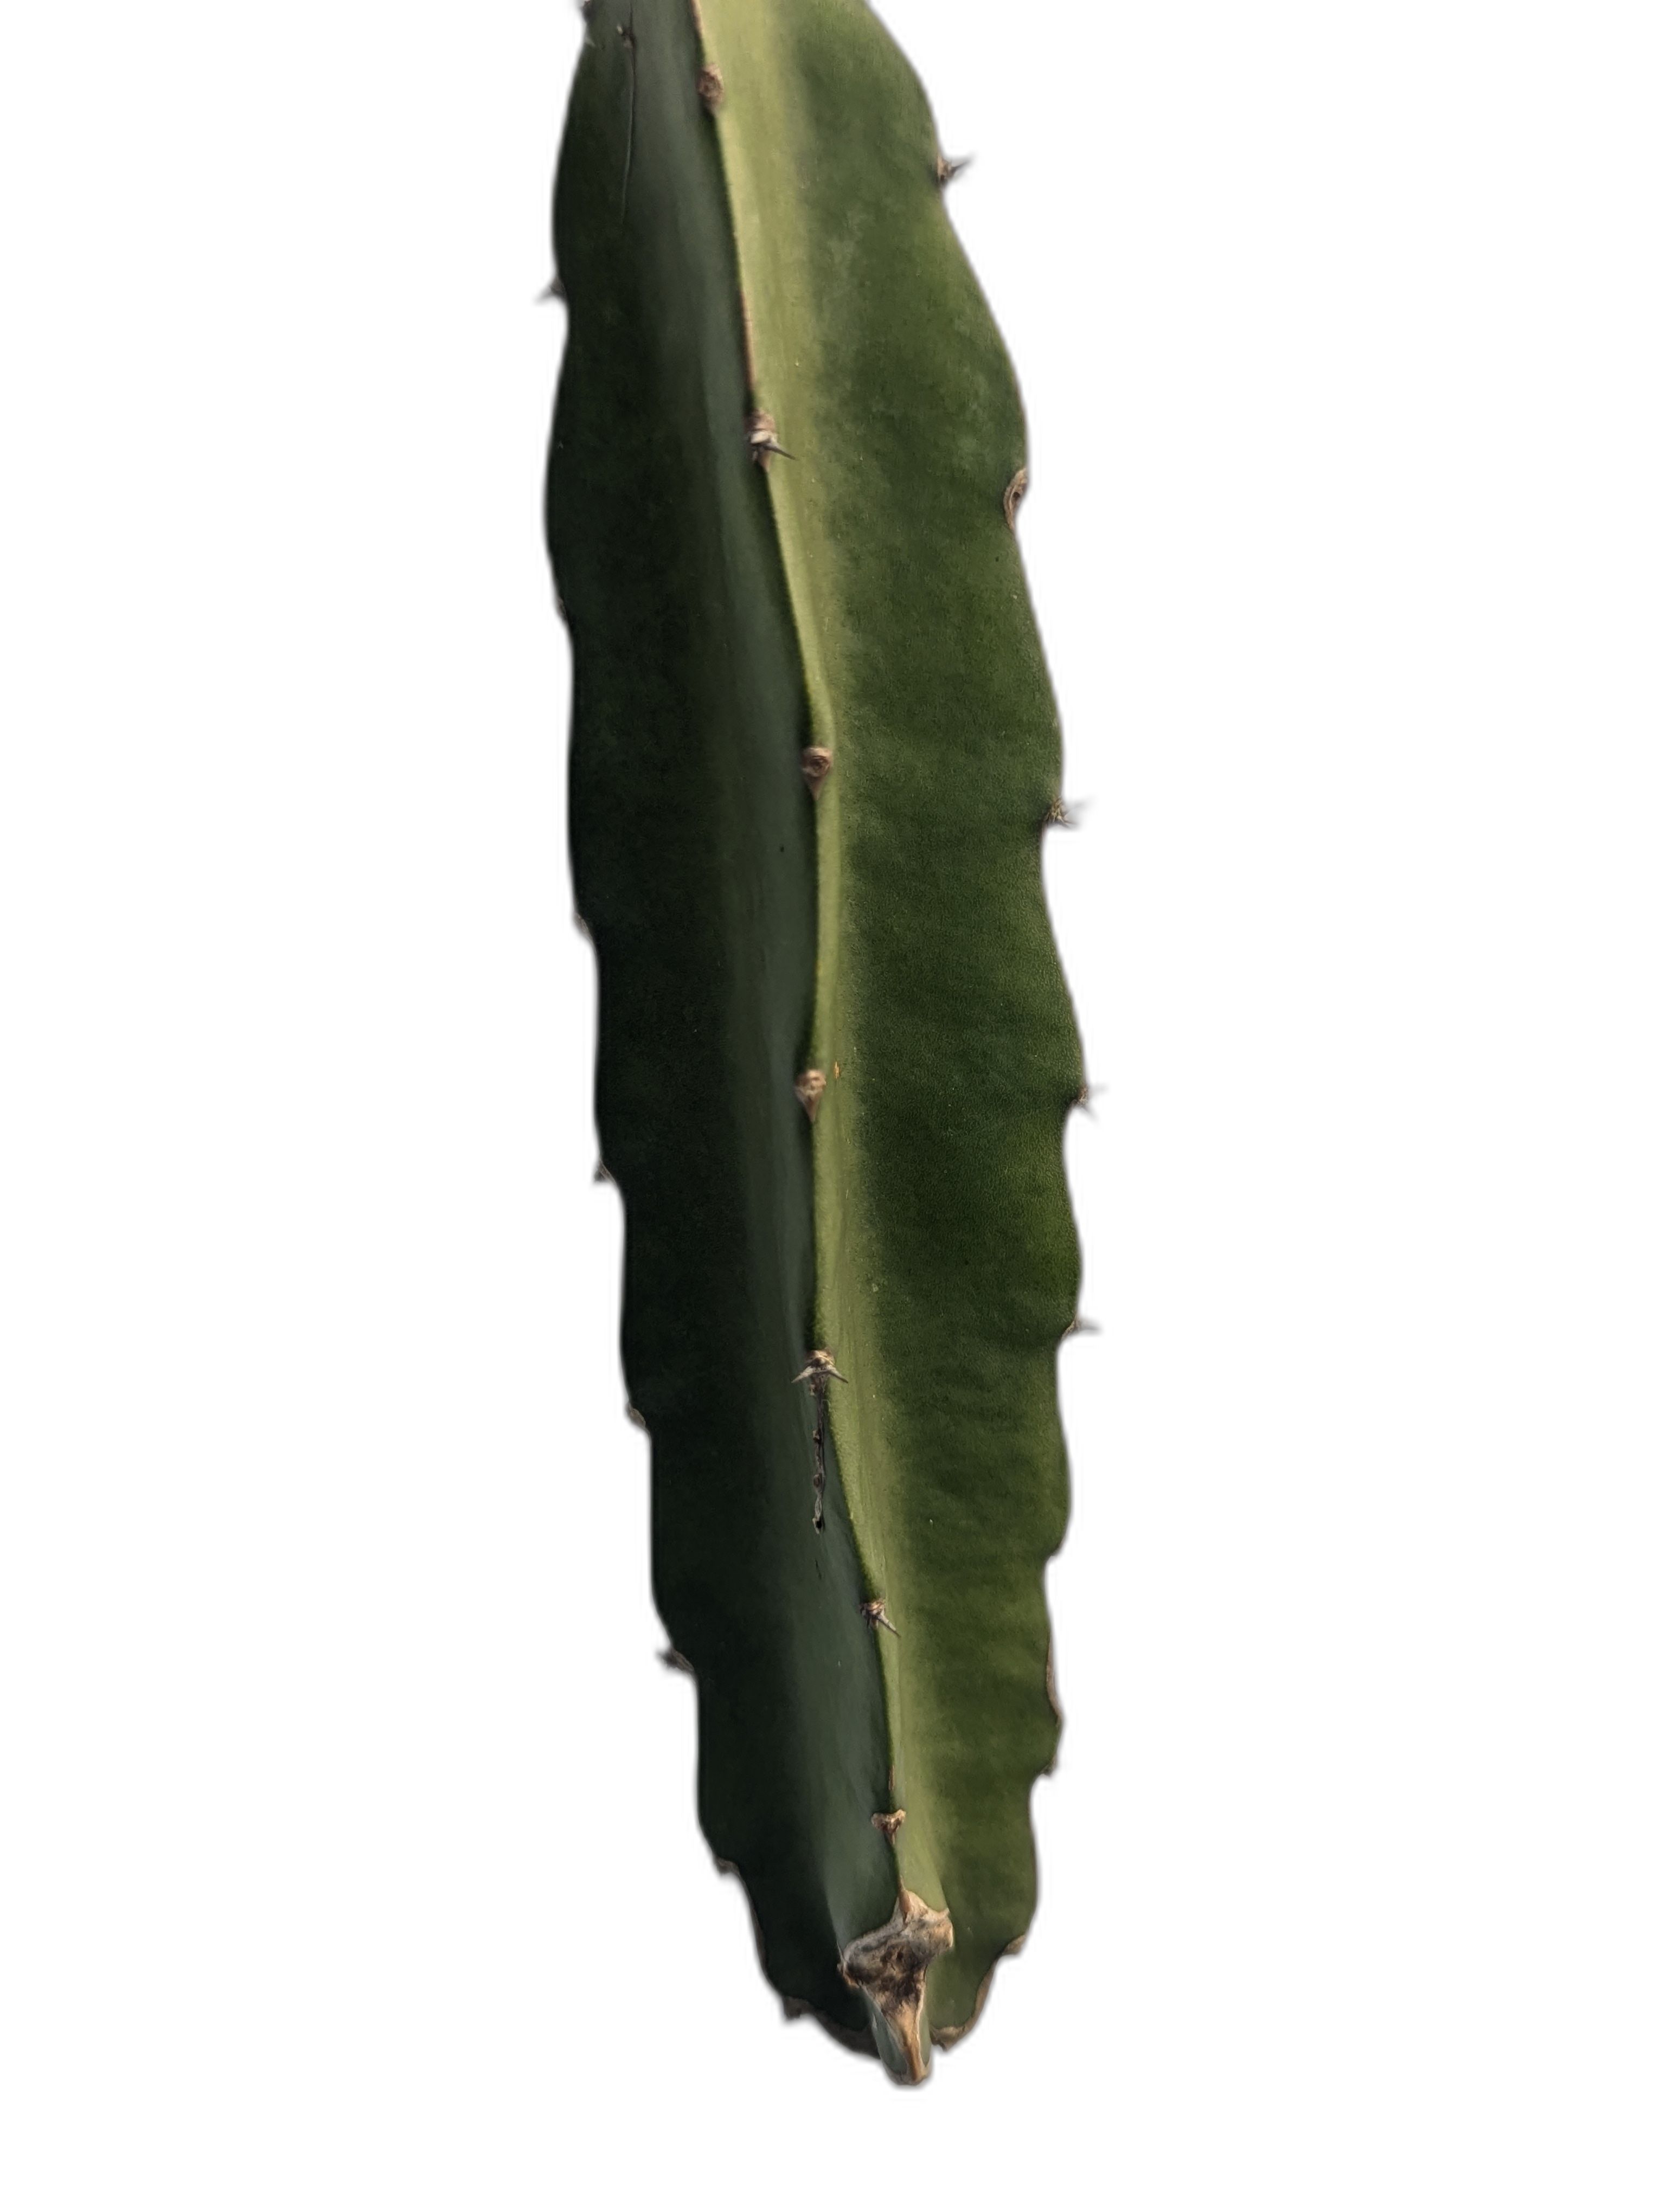
Label: Good leaf